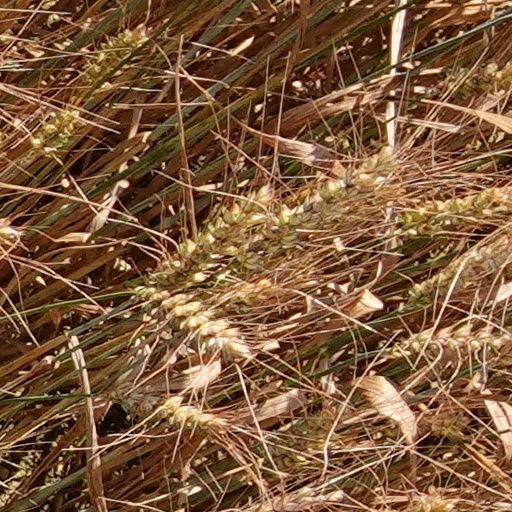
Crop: wheat